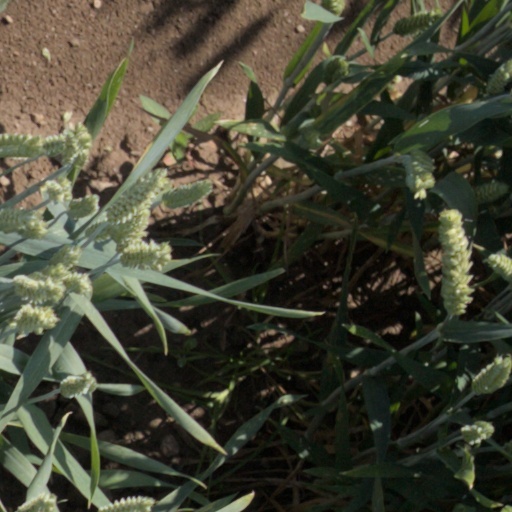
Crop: wheat